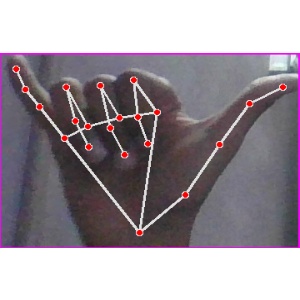
अक्षर: य